Australian Performing Arts Collection

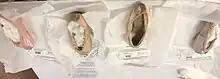
Ballet slippers in the APAC collection

Collections began being acquired before the Melbourne Arts Centre was built, officially beginning in 1979. Highlights include collections relating to musicians Nick Cave and Kylie Minogue, as well as the Australian Archives of the Dance, The Australian Ballet, Circus Oz, Juke Magazine, and more. In 1975 an advertisement announced the Arts Centre Melbourne was preparing to receive theatrical memorabilia for their museum and were inundated with materials which were looked over by a group of volunteer archivists. The collection was said to be unique at the time of its founding, because it didn't specialise and instead would collect anything to do with the performing arts.